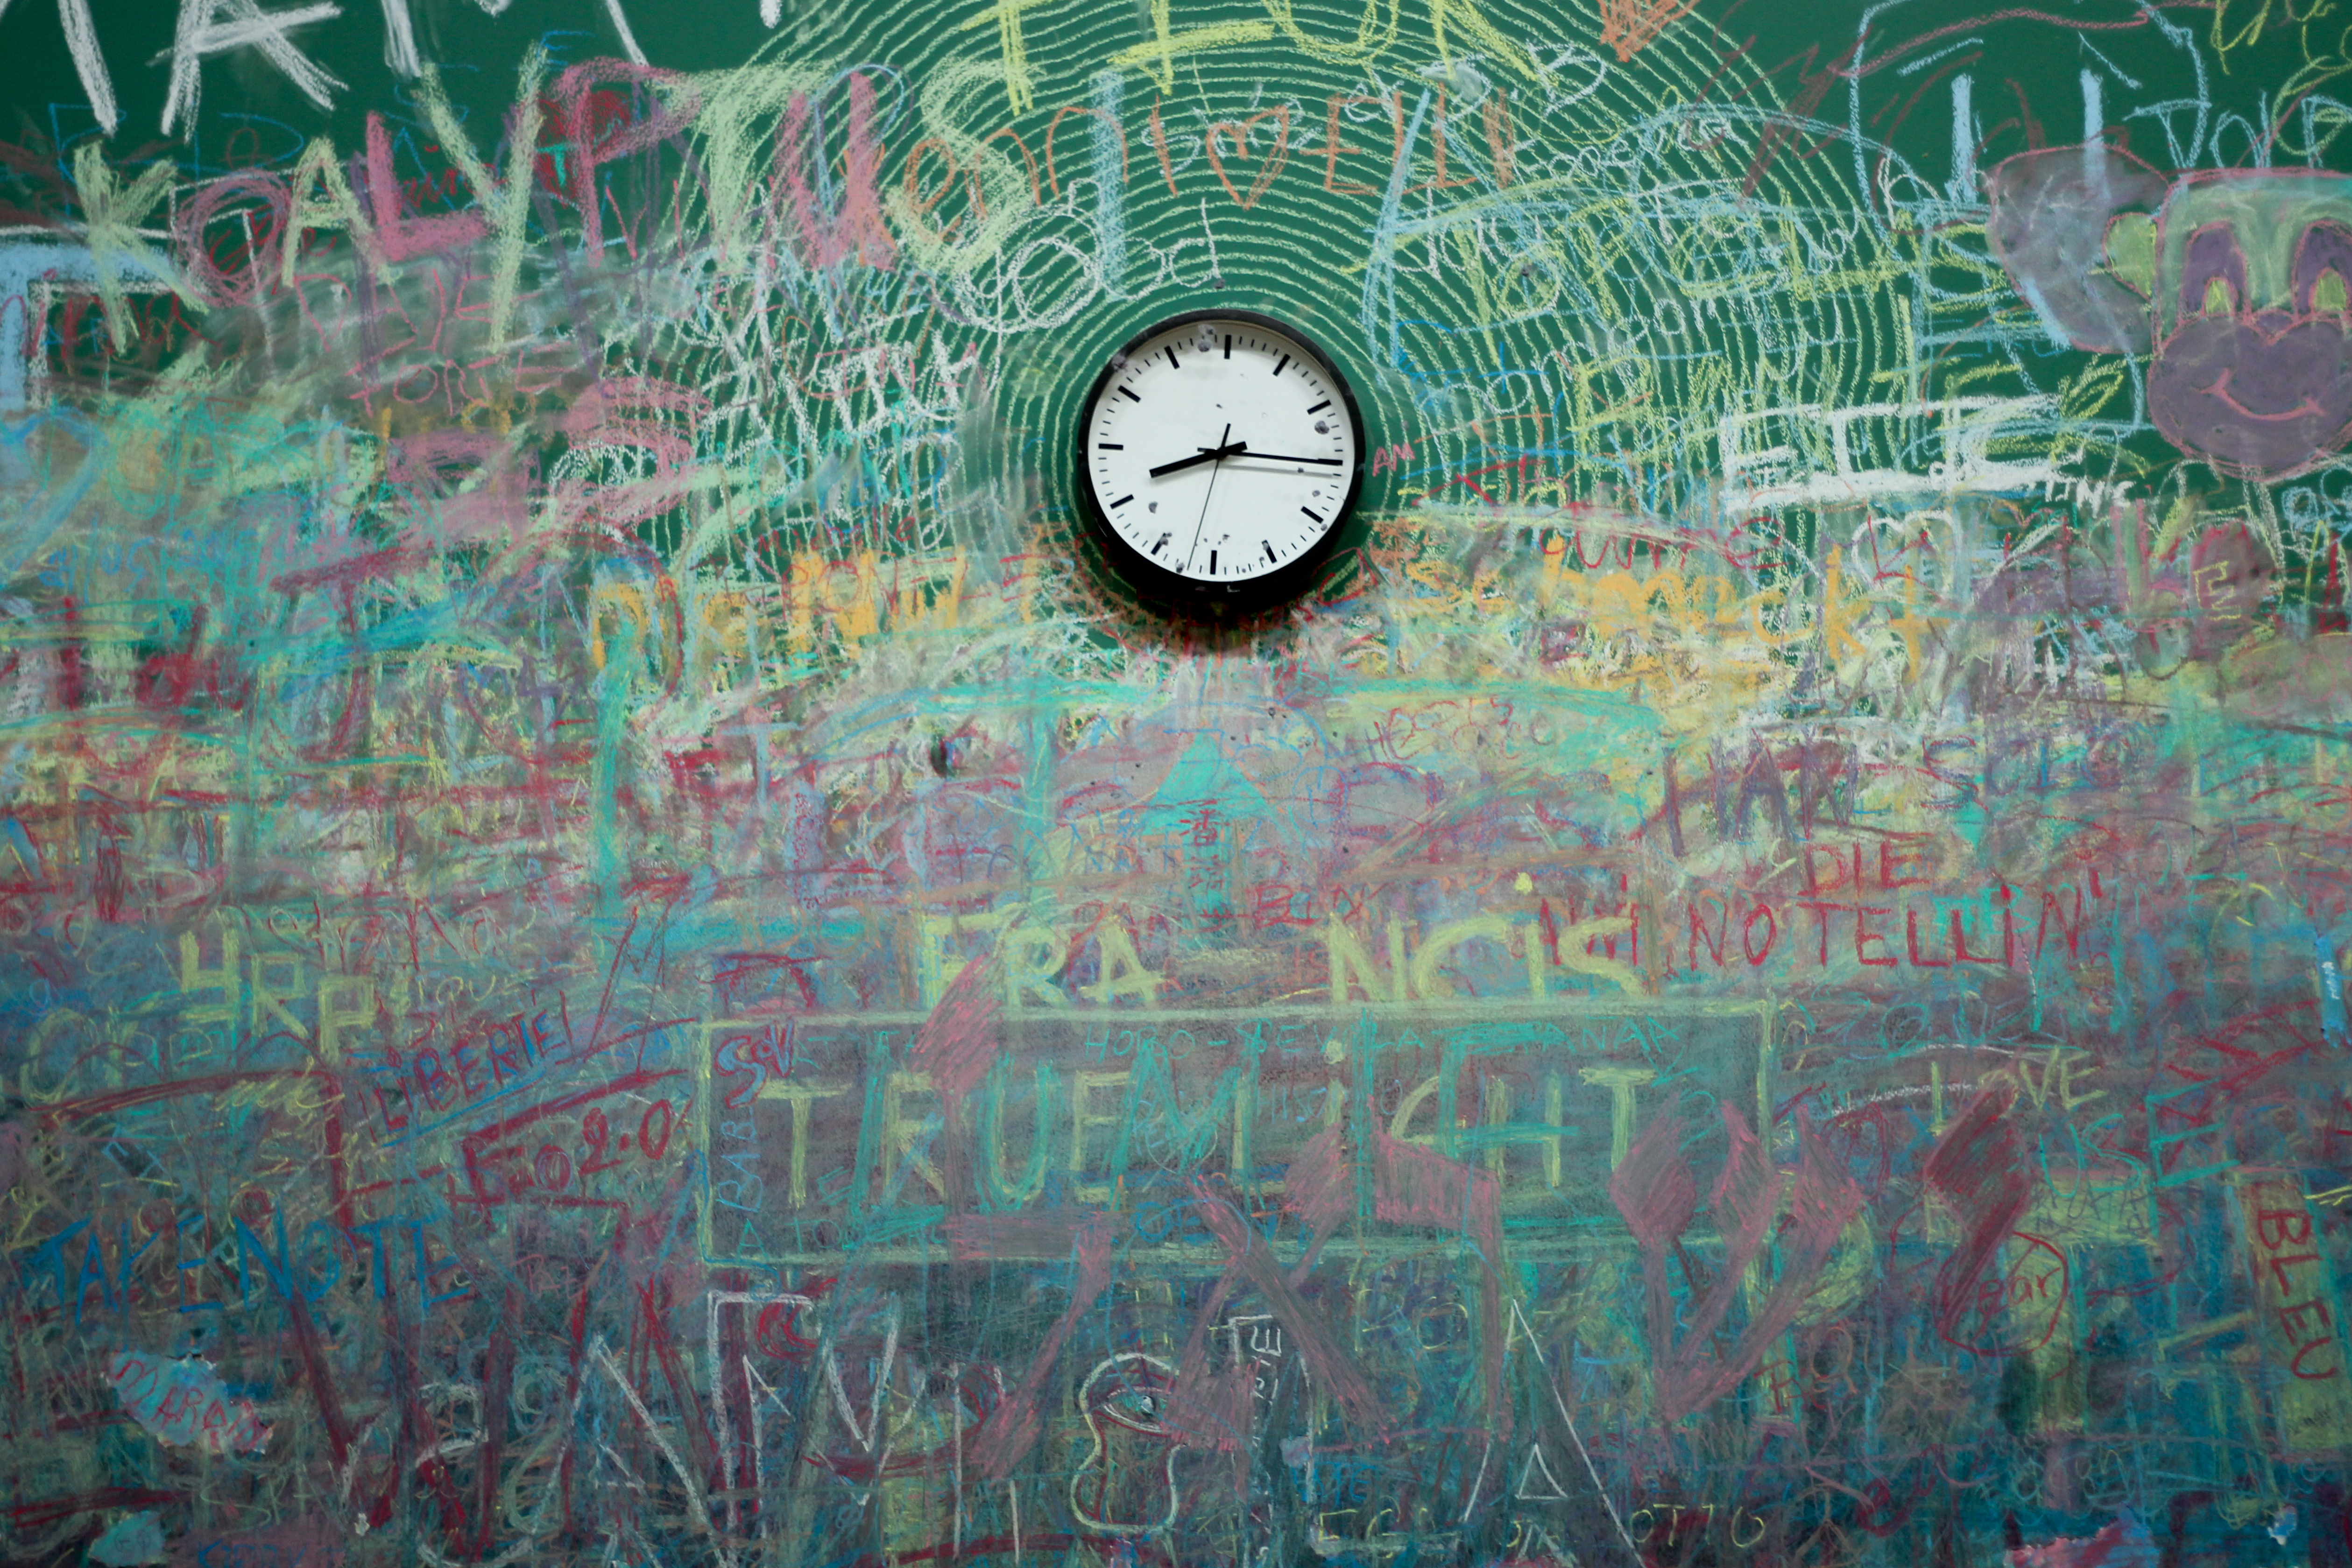
abstract, vintage, texture, clock, time, wall, pattern, colourful, color, blackboard, dirty, colorful, graffiti, painting, chalkboard, art, colors, creativity, illustration, design, mural, colours, graphic, school